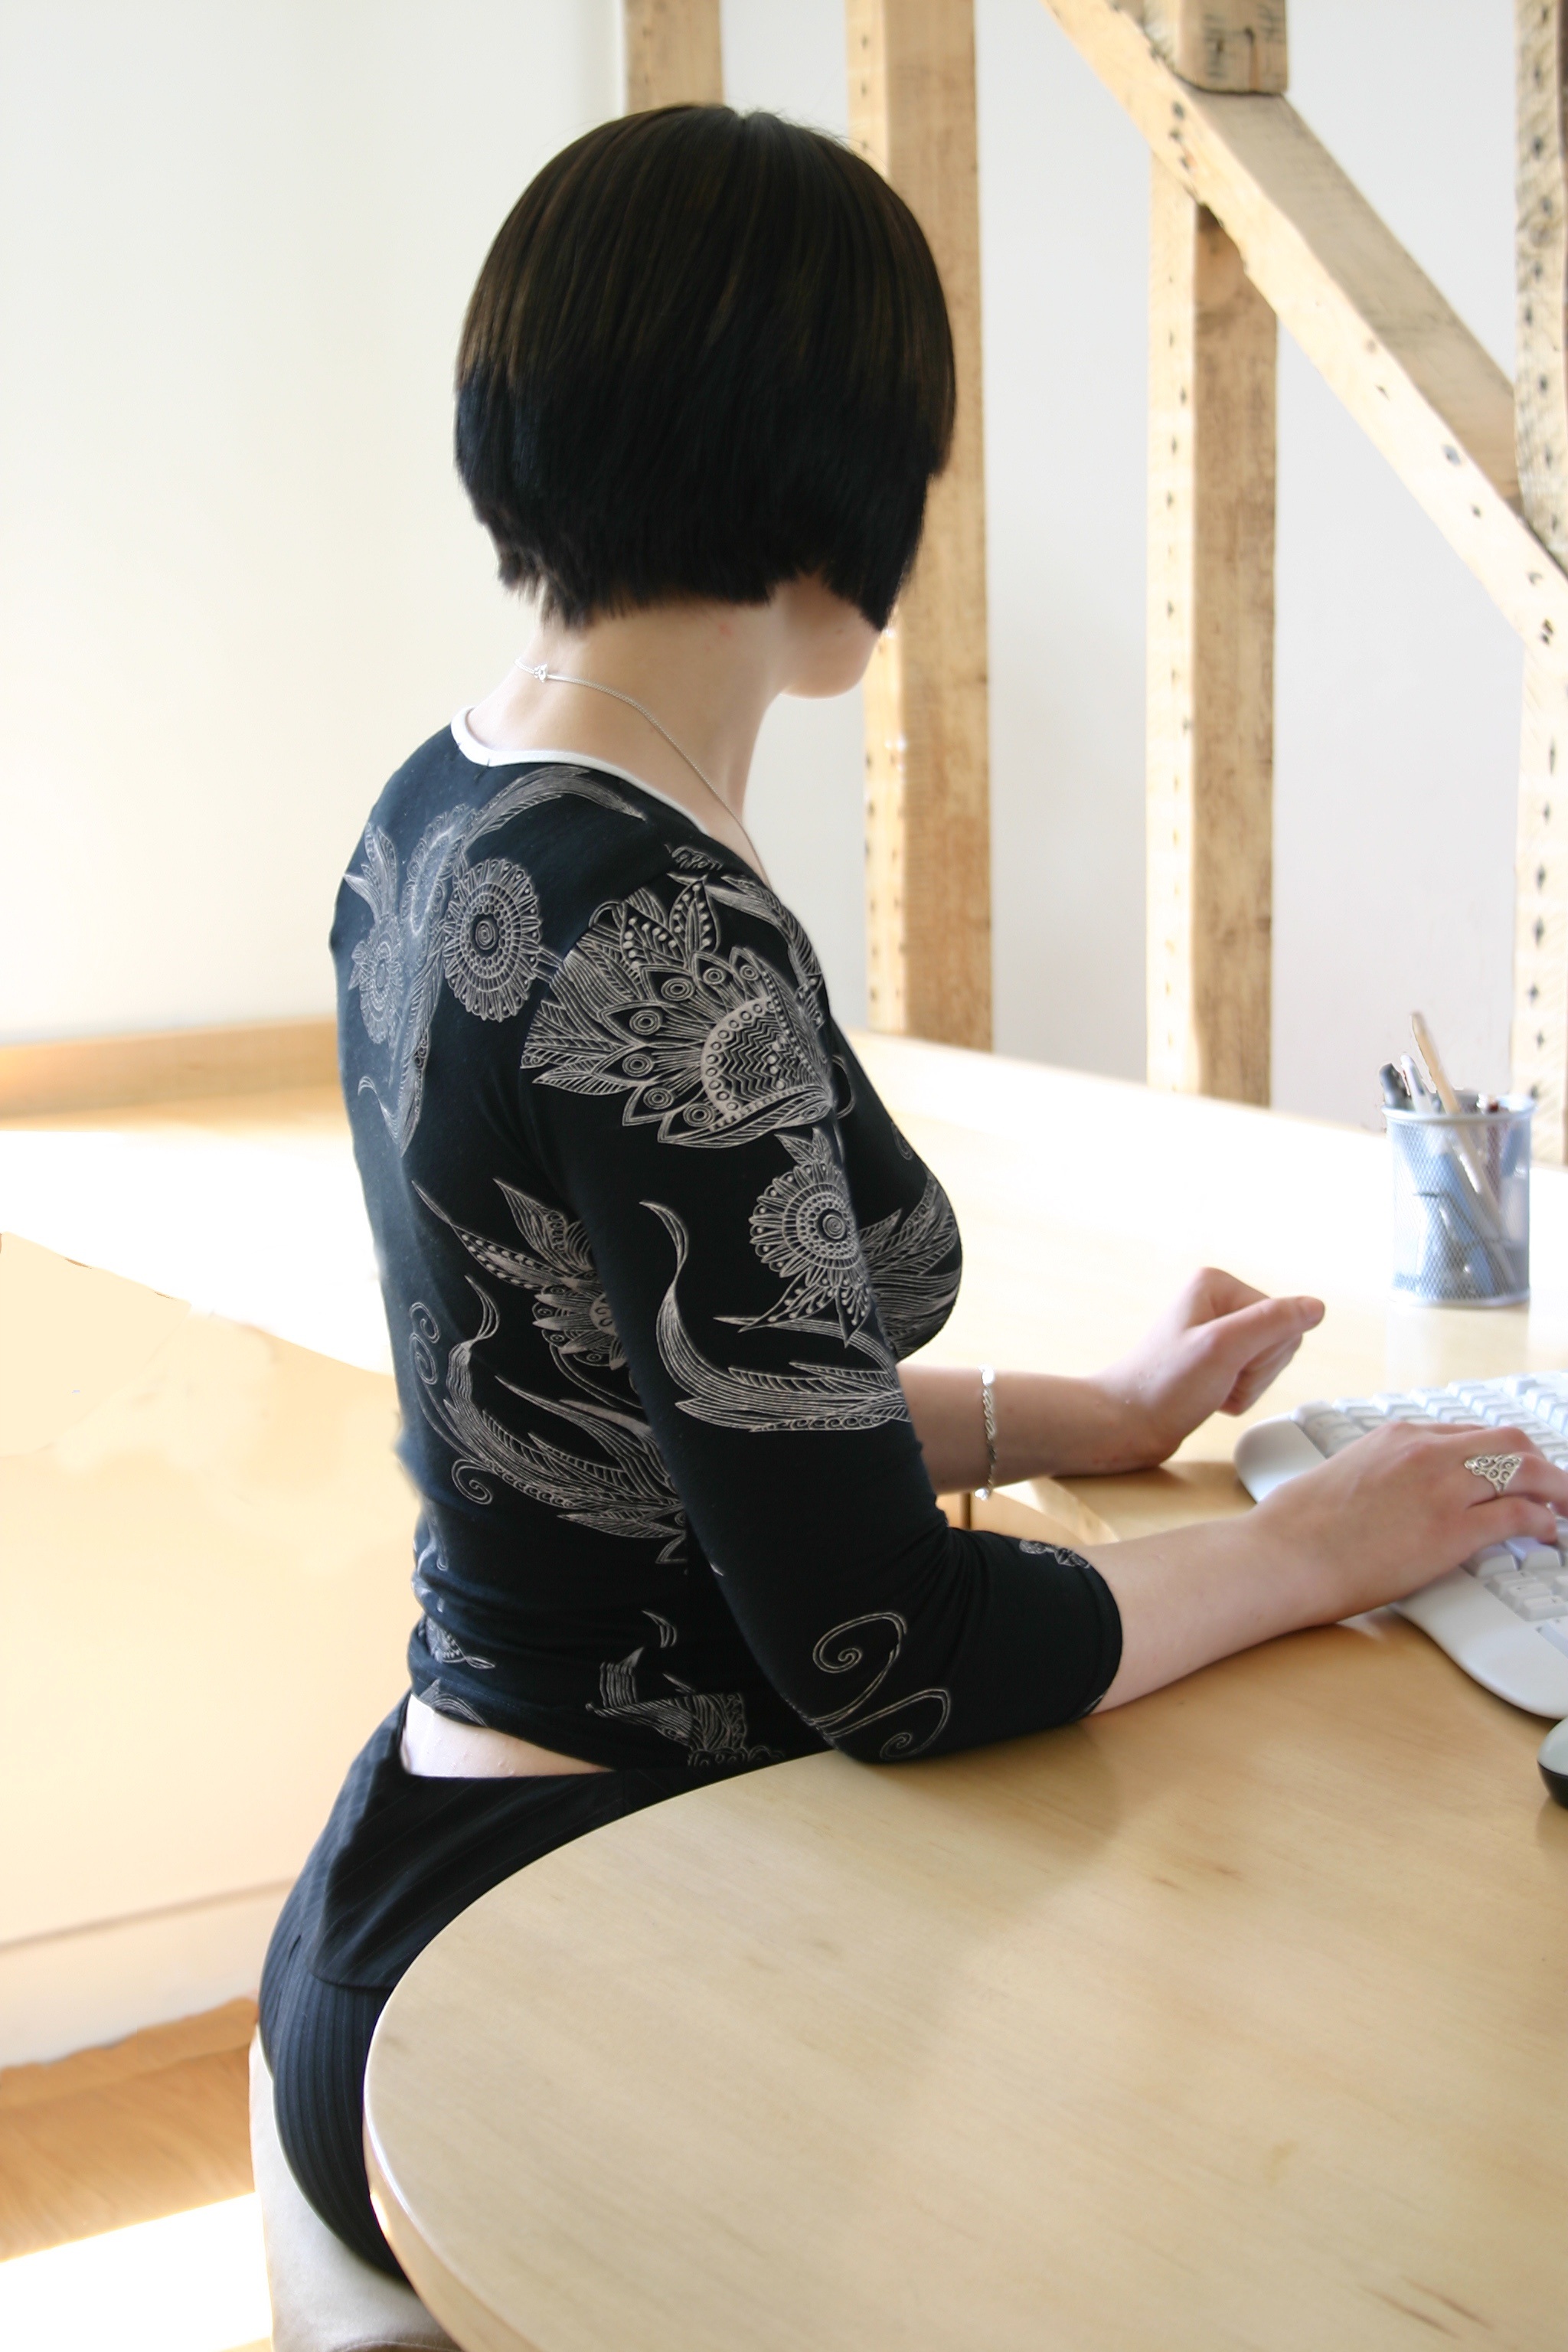
woman, female, leg, sitting, clothing, arm, health, hairstyle, life, human body, design, yoga, pose, posture, fit, photo shoot, position, pilates, human positions, physical fitness